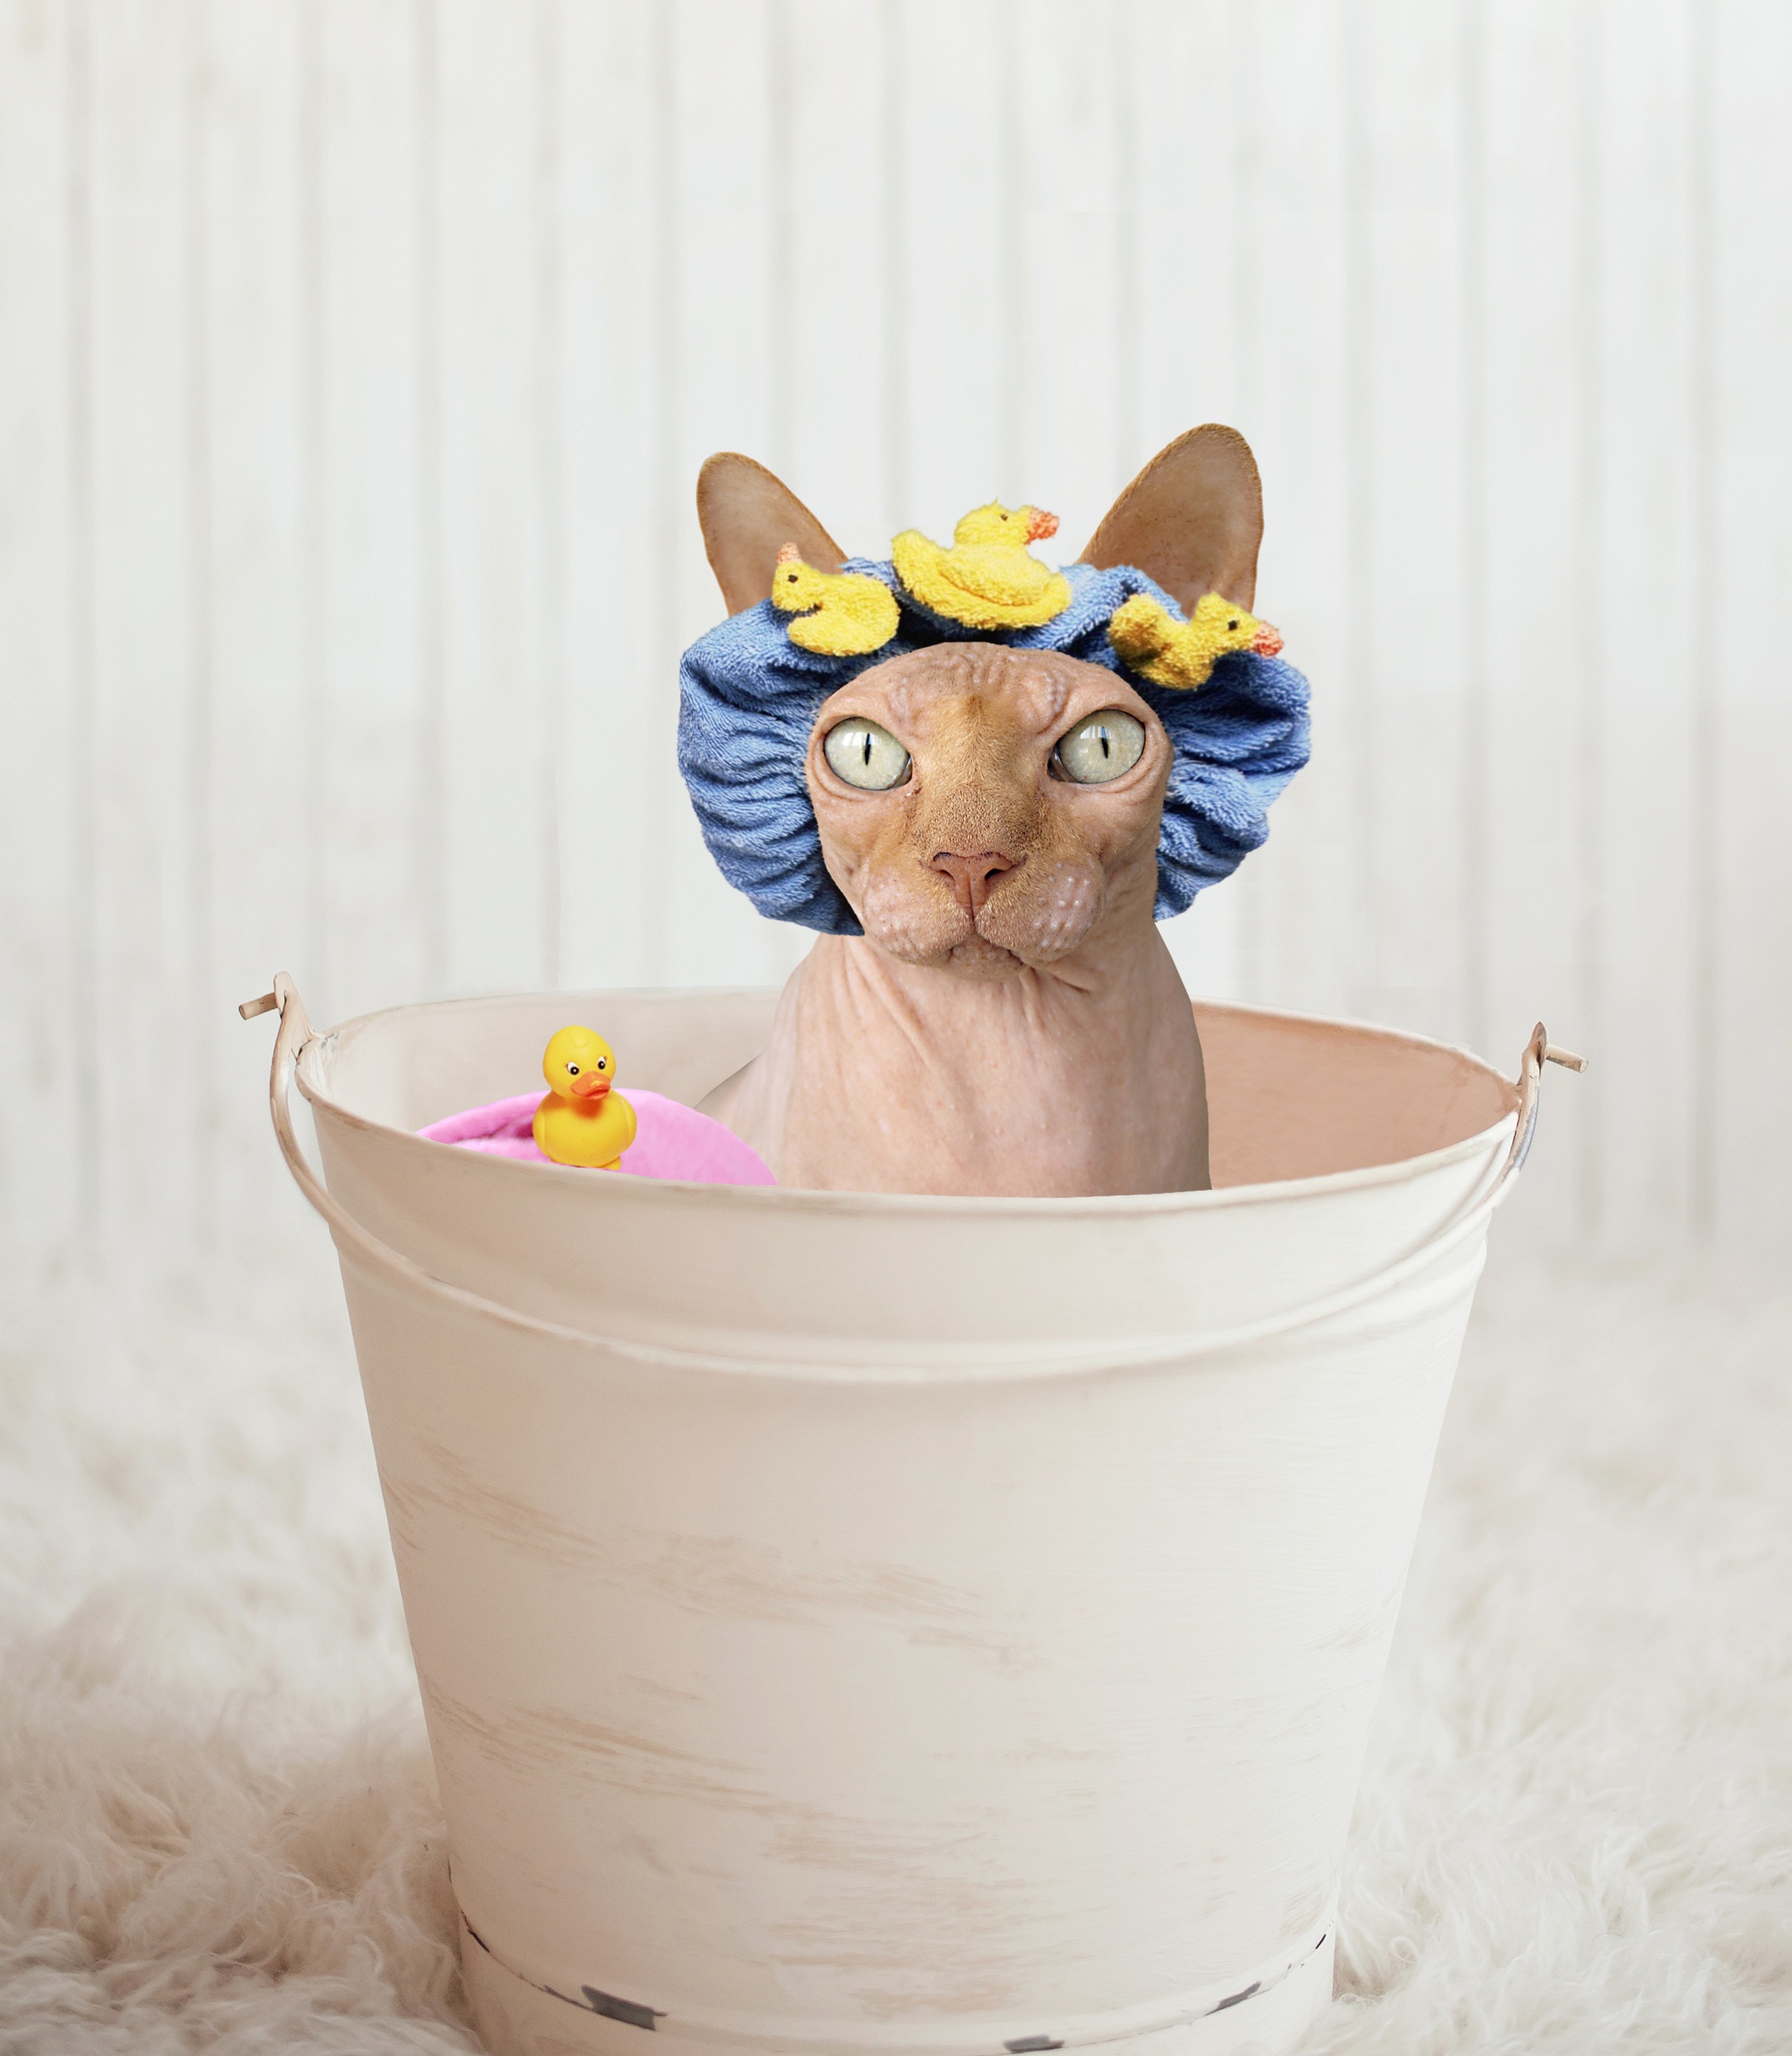
wet, cute, portrait, kitten, cat, feline, bucket, bathtub, kitty, vertical, funny, bath, hairless, photo montage, free image, sphynx, rubber ducky, shower cap, small to medium sized cats